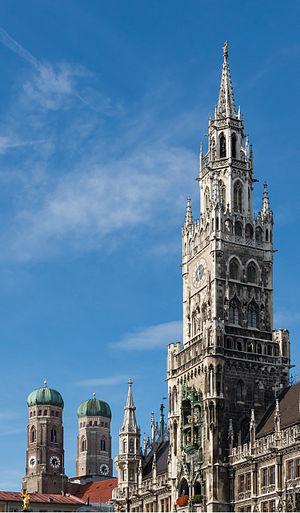
Le beffroi du nouvel Hôtel de Ville, les tours de la cathédrale, la statue de la Vierge en haut de la Mariensäule, Munich, Bavière, Allemagne.